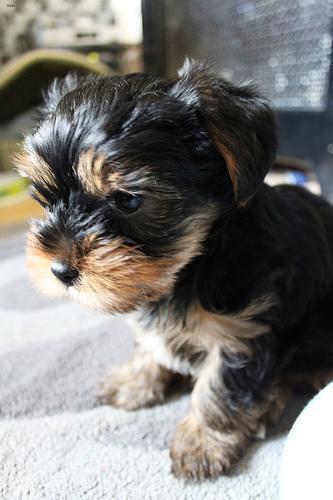
yorkshire terrier